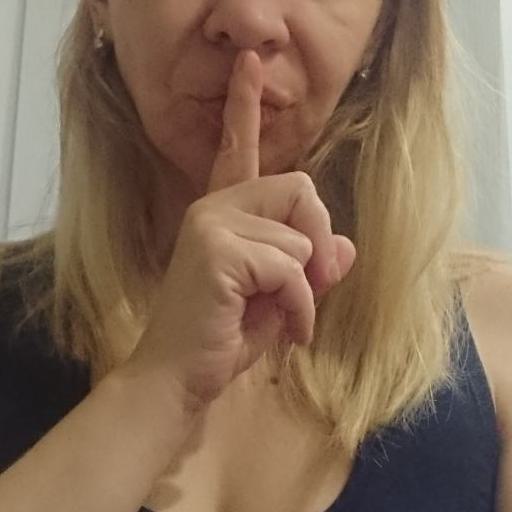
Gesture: mute